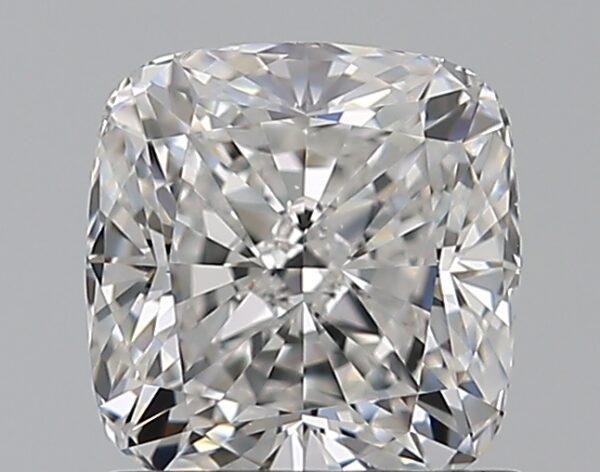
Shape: cushion
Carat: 1
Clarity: VVS2
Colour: E
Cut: EX
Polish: EX
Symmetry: EX
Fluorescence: N
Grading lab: GIA
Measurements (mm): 5.69 x 5.51 x 3.82